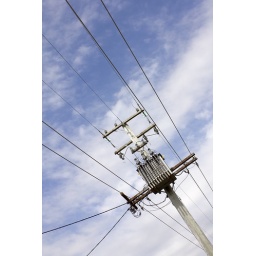
Telephone &amp;amp; Power Pole against blue and clouded sky